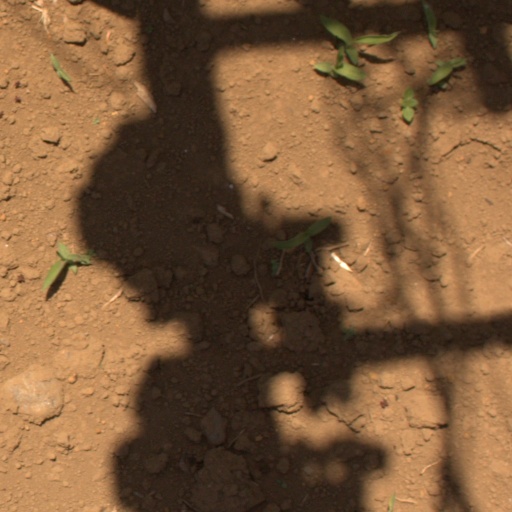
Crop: Jerusalem artichoke